Museum of Archeology of the University of Pavia

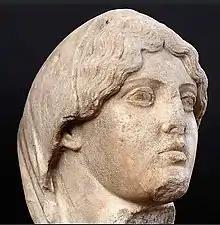
Aphrodite Sosandra of Calamis

The original nucleus of the collection also includes architectural elements, epigraphs (including two inscriptions on bronze lamina with medical prescriptions found at Vernavola) and objects belonging to different classes of artefacts (ceramics, glass, metal objects, gems and rings), acquired, also locally, with the aim of offering students an effective sampling of the material culture of antiquity, understood in the modern way as a source for ancient history. The small bronzes are represented by a series of statuettes of divinities from different cultural areas (Egypt, Magna Graecia, Etruria, the Roman world): alongside types derived from the great statuary of classical Greece, typically Roman figures are represented, such as the statuettes of Lares, expression of the domestic cult. From the purchase in 1831 of the collection of the Milanese sculptor Giovanni Battista Comolli come a series of painted vases of Apulian production (4th century BC) and a small group of black-glazed Ware pottery attributable to Etruscan and southern Italic factories. In 1845 there was already a small collection of Egyptian and oriental material.